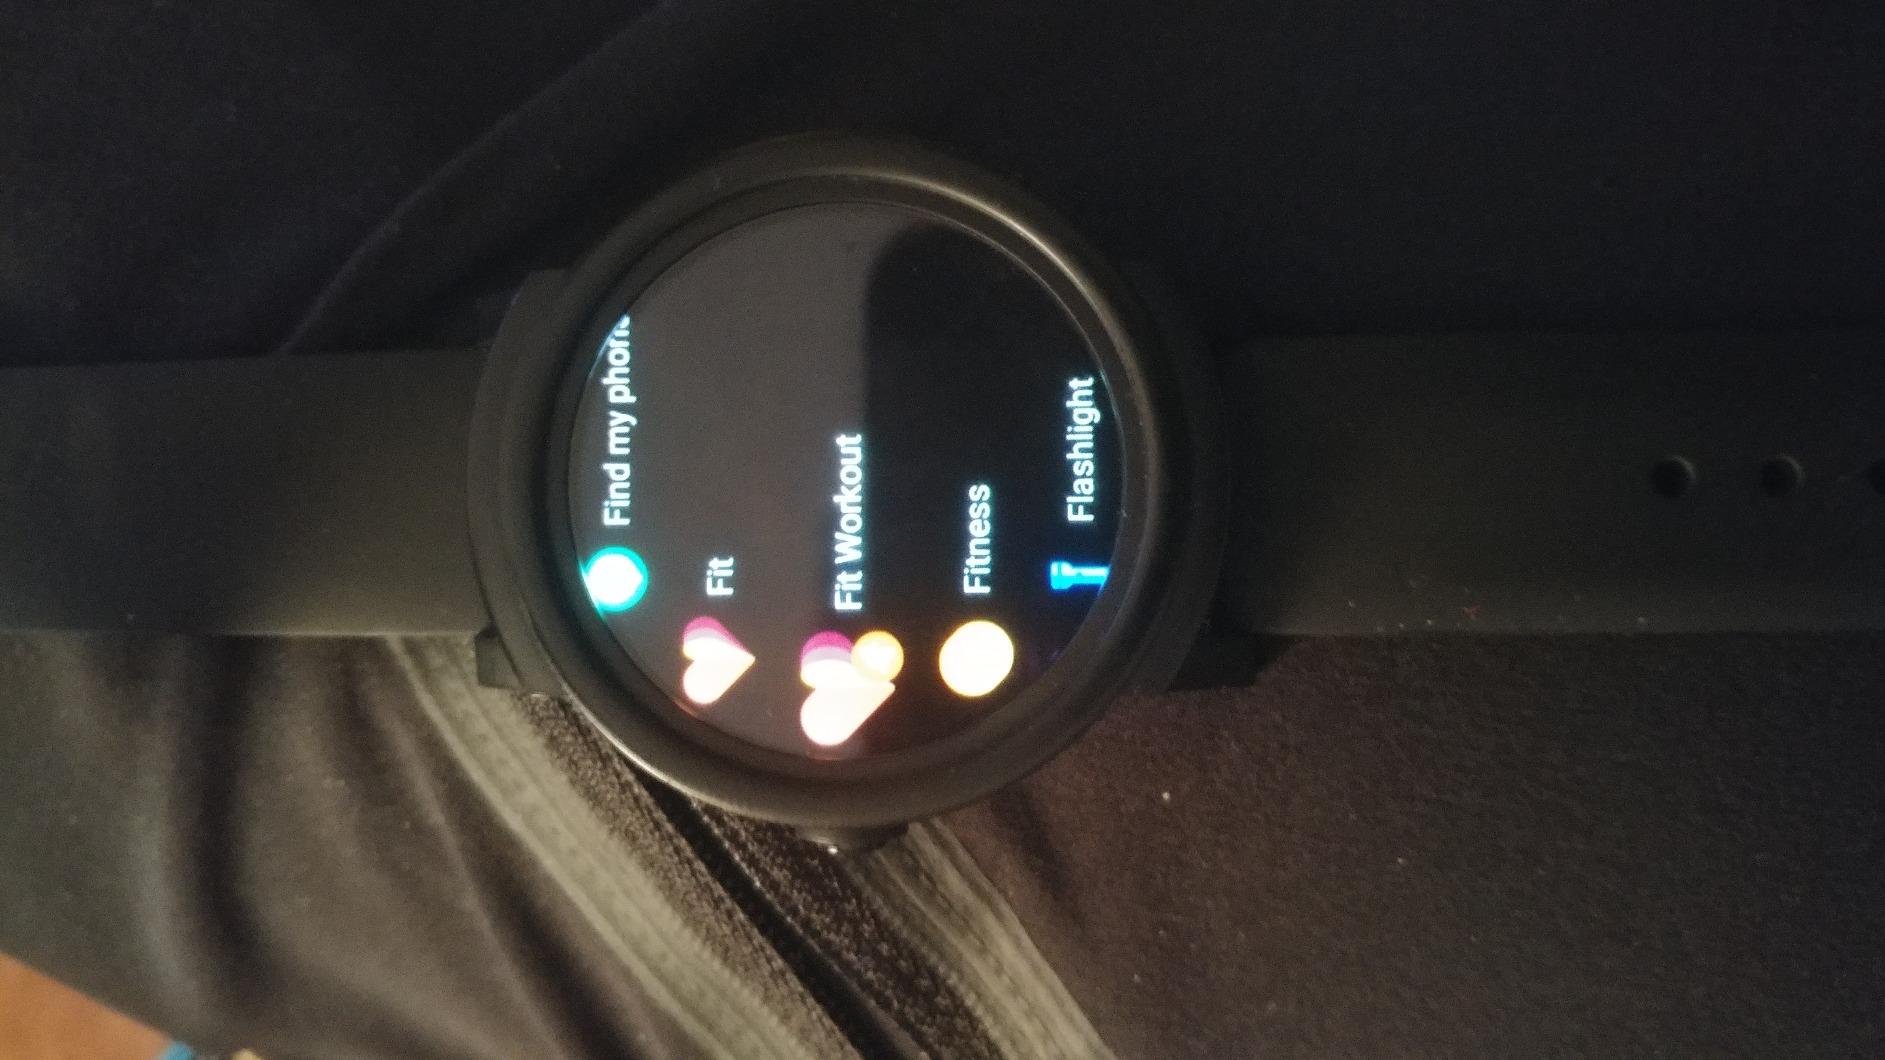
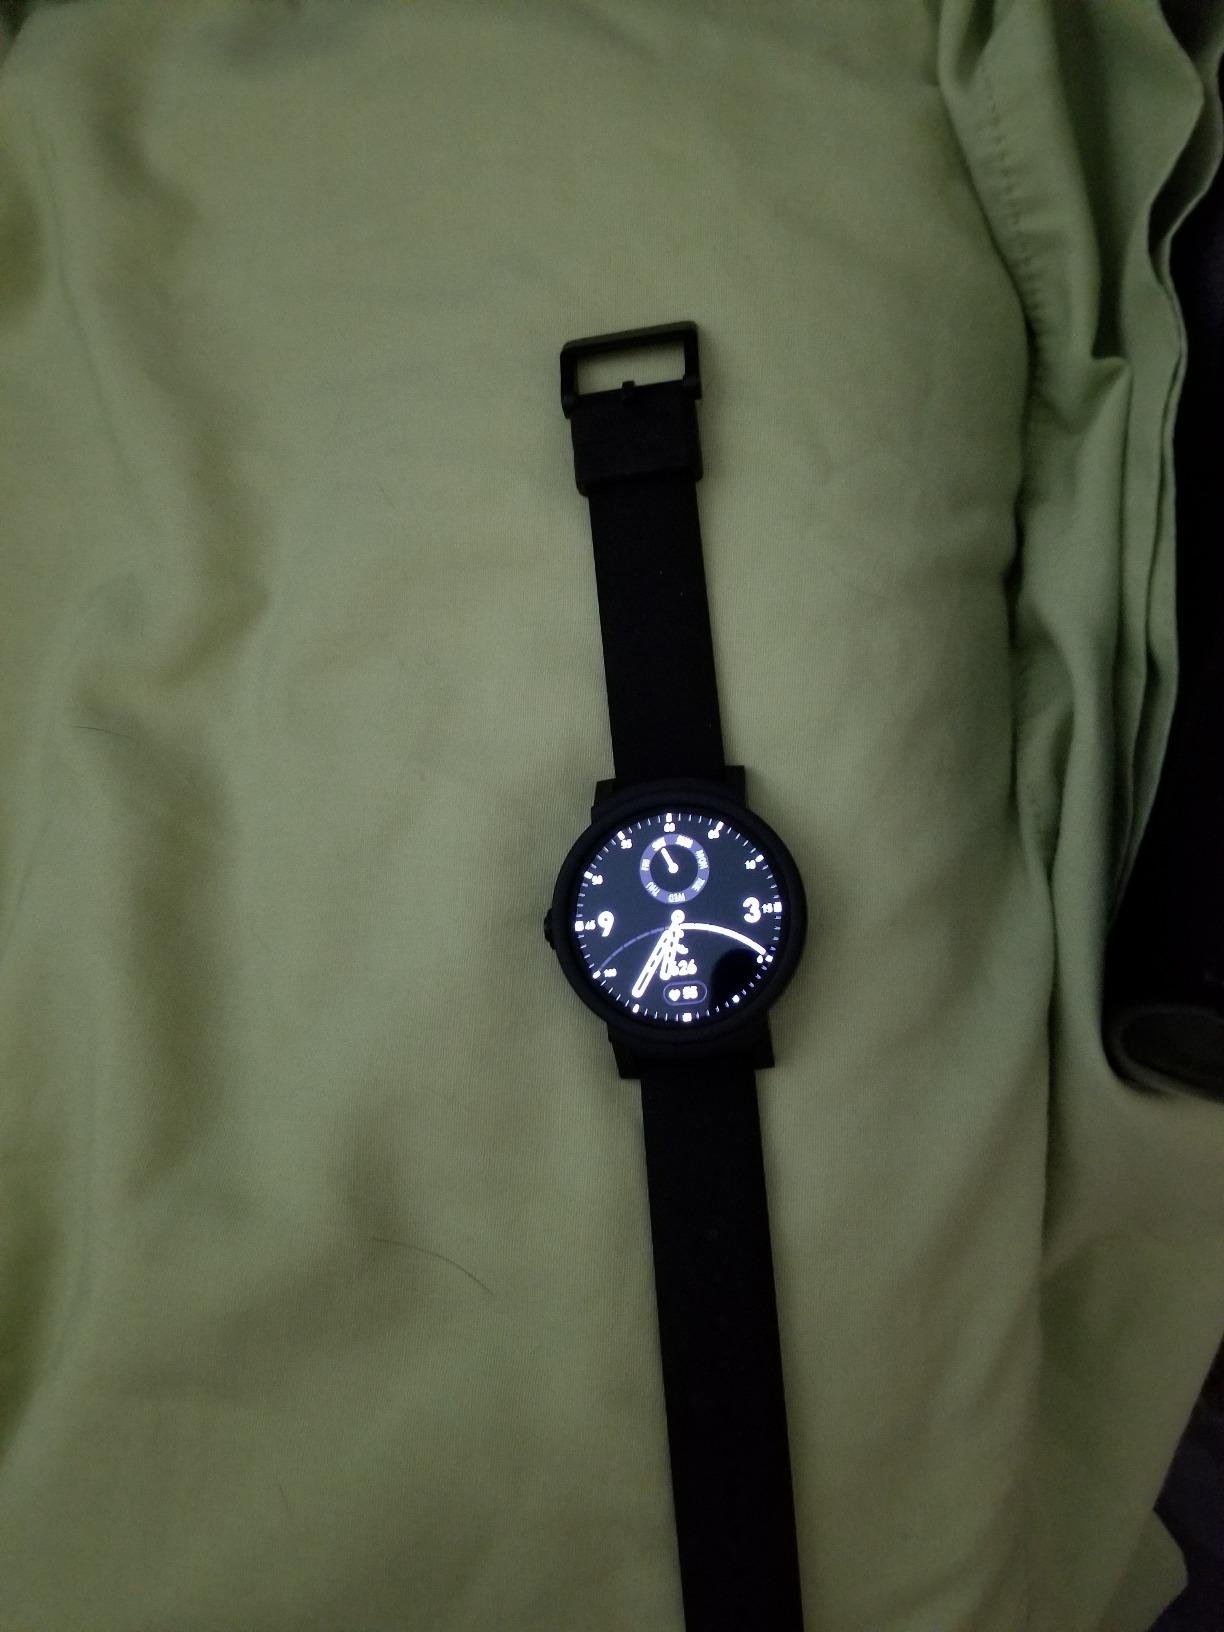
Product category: smartwatch
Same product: yes